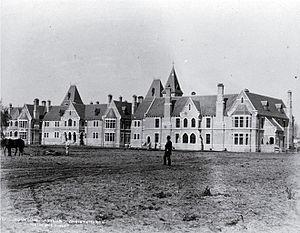
Sunnyside Hospital est le premier hôpital psychiatrique construit à Christchurch, en Nouvelle-Zélande. Il a d'abord porté le nom de Sunnyside Lunatic Asylum et a eu pour premiers patients 17 personnes auparavant incarcérées à la prison de Lyttelton. En 2007, il ne reste plus sur les lieux que l'Hilmorton Hospital, parmi d'autres services de santé mentale.